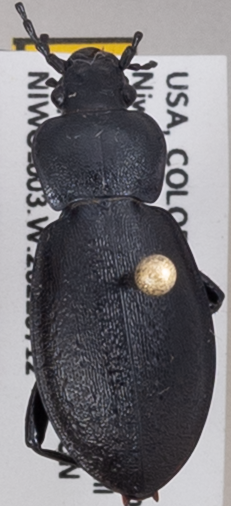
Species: Carabus taedatus
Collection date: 2022-07-12
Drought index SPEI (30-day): -0.3
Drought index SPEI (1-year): -1.172
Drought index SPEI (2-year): -1.13